Jeffrey Epstein

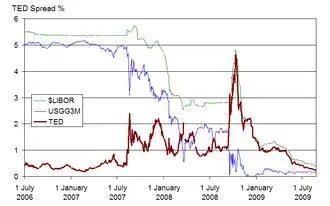
The U.S. government began negotiation with Epstein for a plea agreement in mid-2007, as the Bear Stearns hedge fund began to collapse.

In August 1981, Epstein founded his own consulting firm, Intercontinental Assets Group Inc. (IAG), which assisted clients in recovering stolen money from fraudulent brokers and lawyers. Epstein described his work at this time as being a high-level bounty hunter. He told friends that he worked sometimes as a consultant for governments and the very wealthy to recover embezzled funds, while at other times he worked for clients who had embezzled funds. Spanish actress and heiress Ana Obregón was one such wealthy client, whom Epstein helped in 1982 to recover her father's millions in lost investments, which had disappeared when Drysdale Government Securities collapsed because of fraud.